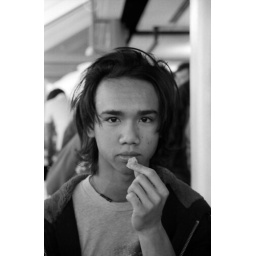
black and white photography from my class. scanned in negatives, edited in photoshop